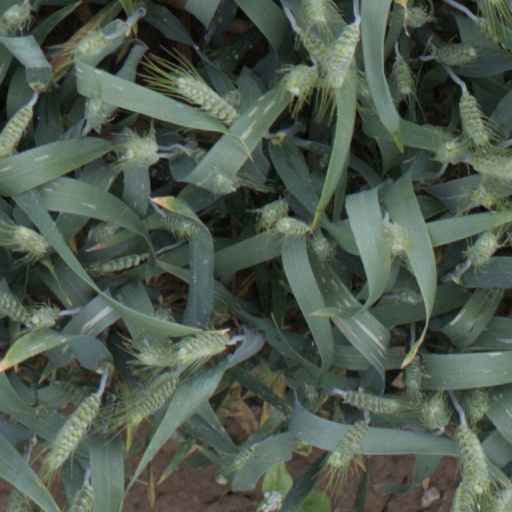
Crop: wheat